Kurai Taji railway station

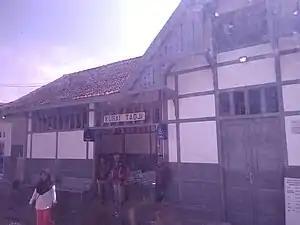
Main building Kurai Taji, Taken of .

Kurai Taji Station (KI) is a railway station located at Balai Kurai Taji, South Pariaman, Pariaman. The railway station, which is located at an altitude of +15 meters, is included in the Regional Division II West Sumatra. The railway station is not far from the traditional market.